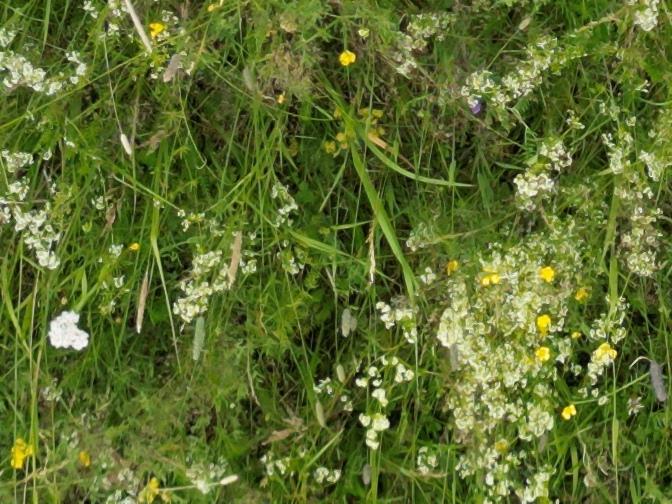
Flowers visible: yarrow flowers, yarrow flowers, yarrow flowers, yarrow flowers, yarrow flowers